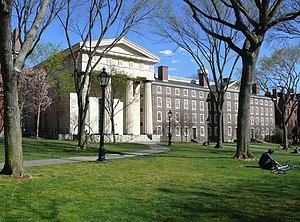
L’Ivy League est un groupe de huit universités privées du Nord-Est des États-Unis. Elles sont parmi les universités les plus anciennes et les plus prestigieuses du pays. Le terme « ivy league » a des connotations d'excellence universitaire, de grande sélectivité des admissions ainsi que d'élitisme social.